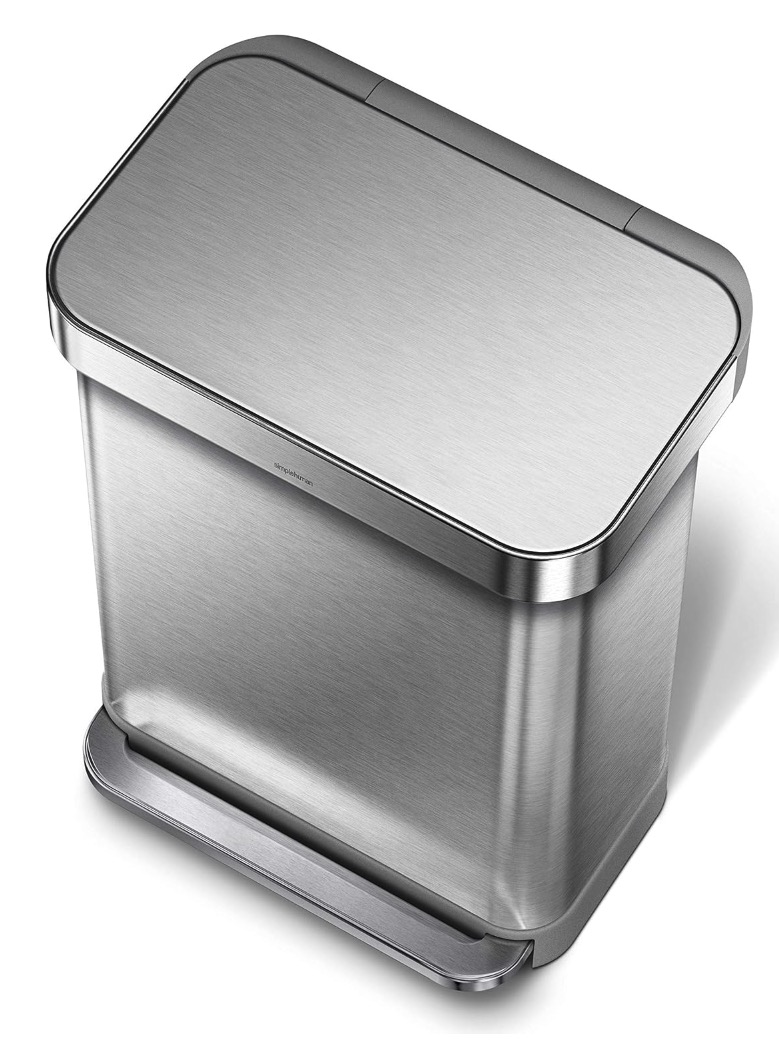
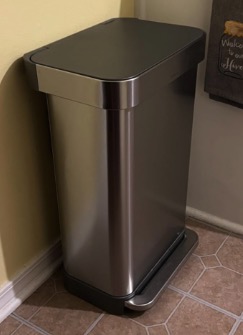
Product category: misc
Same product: yes